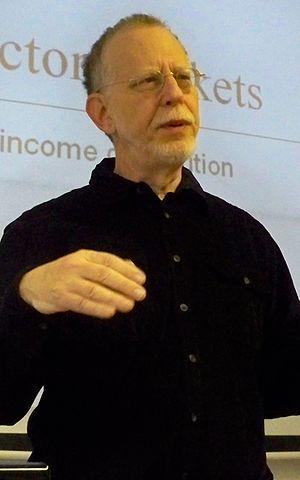
Steven Plaut était un économiste, universitaire et écrivain israélien d'origine américaine.